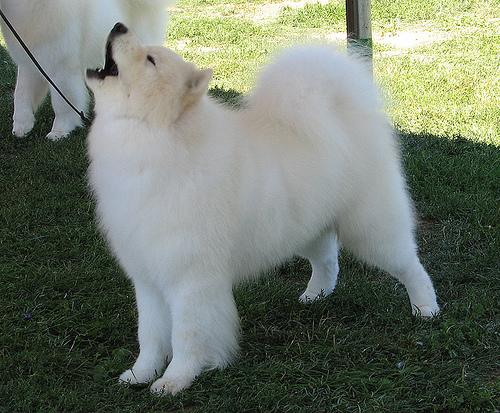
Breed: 2192-n000088-Samoyed